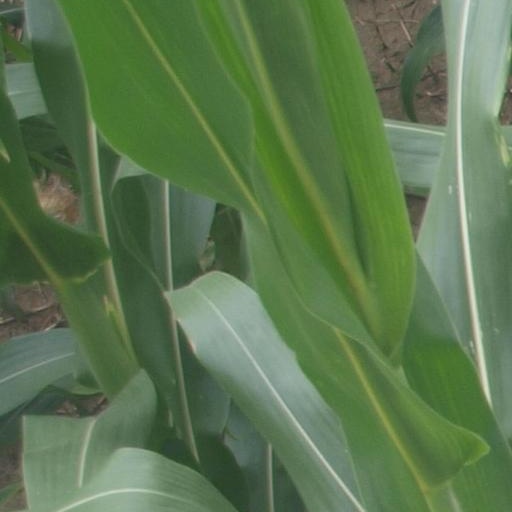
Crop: maize; corn